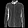
Label: Shirt